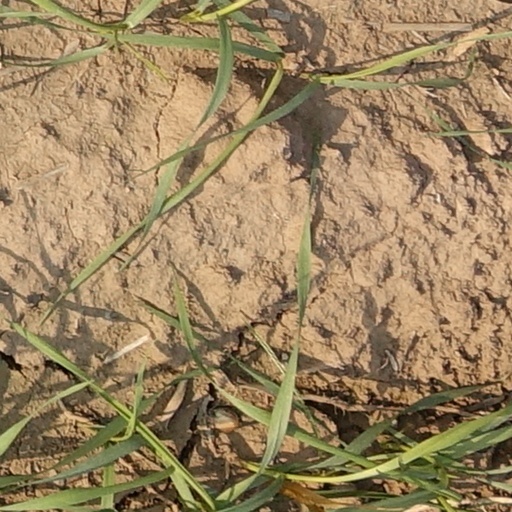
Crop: wheat